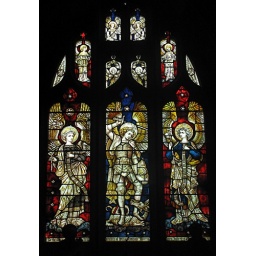
Window depicting angels in the south wall of the church of St Peter and St Paul, Ellesborough, Buckinghamshire, England.Victorian period.